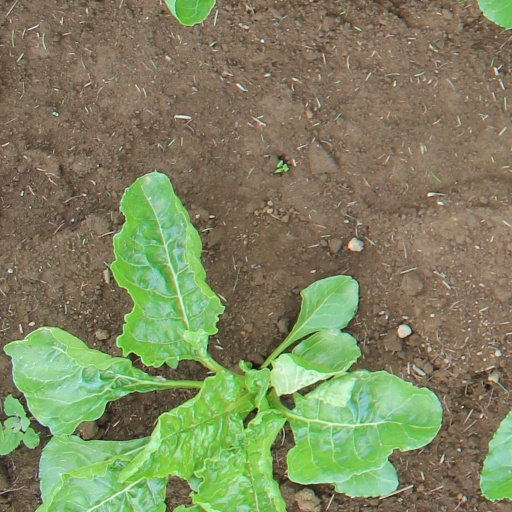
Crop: sugar beet